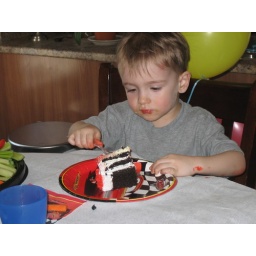
Flash cake in a Flash plate